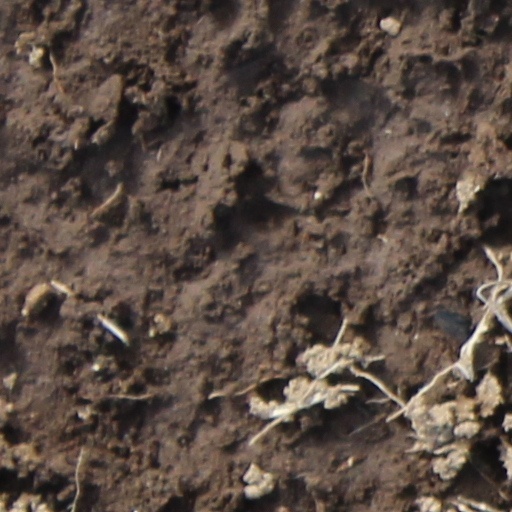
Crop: wheat